Danish King's Garden

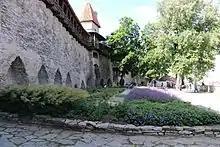
Danish King's Garden

Danish King's Garden is a park in Tallinn Old Town, Estonia.